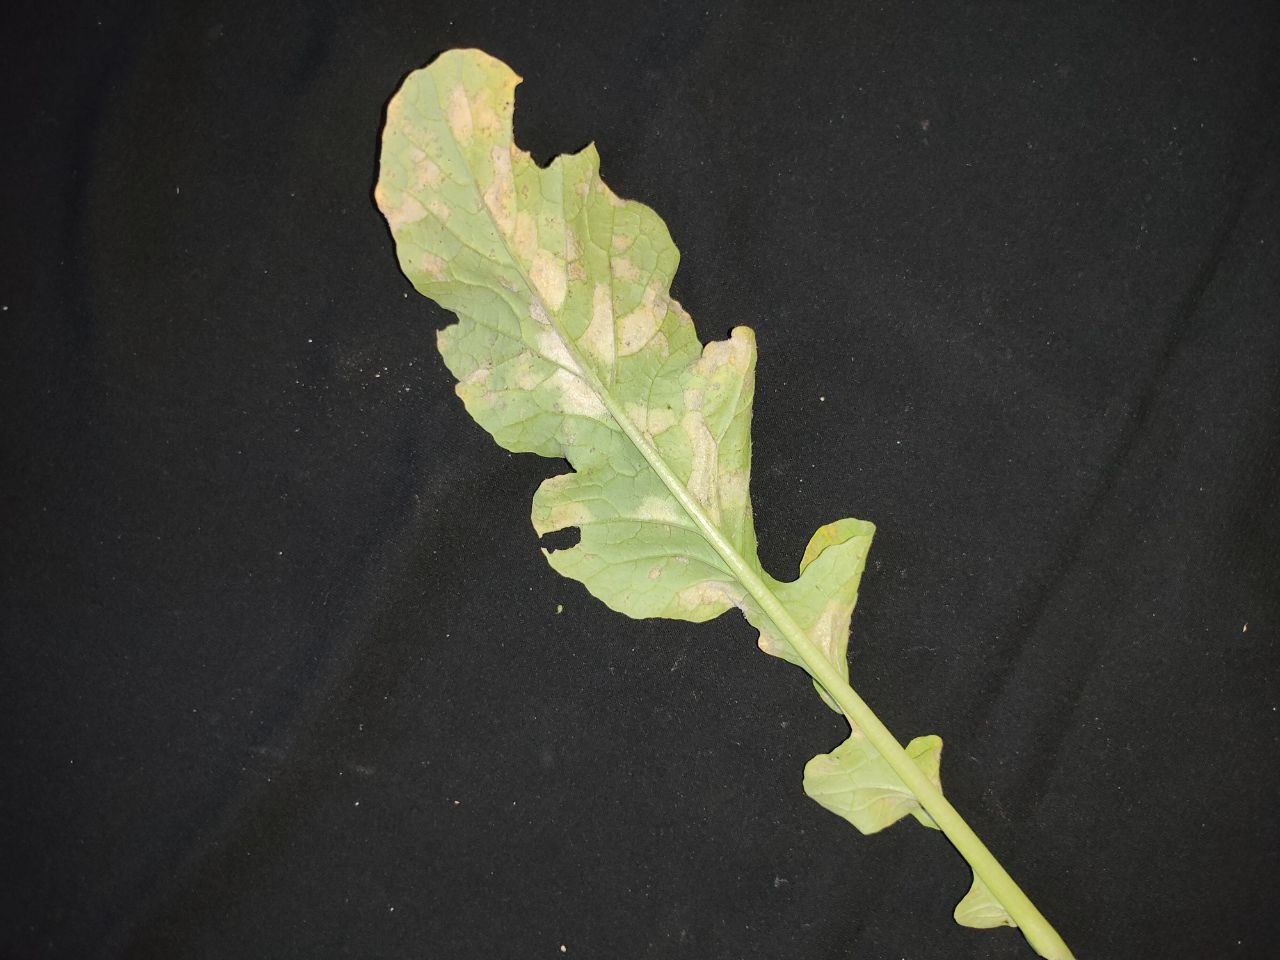
Label: Mosaic virus